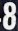
Number: 8